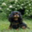
Label: dog